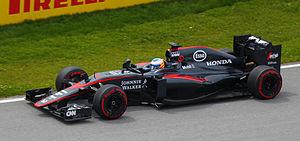
Fernando Alonso - McLaren Racing - Grand Prix du Canada - Circuit Gilles-Villeneuve - 7 juin 2015 (Photo Paul-Émile Poulin-Jacques)
La McLaren MP4-30 est la monoplace de Formule 1 engagée par l'écurie britannique McLaren Racing dans le cadre du championnat du monde de Formule 1 2015. Elle est pilotée par l'Espagnol Fernando Alonso, en provenance de la Scuderia Ferrari, et par le Britannique Jenson Button, présent chez l'écurie de Woking pour la sixième année. Les pilotes-essayeurs sont le Danois Kevin Magnussen, titulaire chez McLaren en 2014 et pour le Grand Prix d'Australie, et le Belge Stoffel Vandoorne.
Le Grand Prix automobile du Canada 2015, disputé le 7 juin 2015 sur le circuit Gilles-Villeneuve, est la 923ᵉ épreuve du championnat du monde de Formule 1 courue depuis 1950. Il s'agit de la quarante-cinquième édition du Grand Prix du Canada comptant pour le championnat du monde de Formule 1, la trente-sixième disputée sur le circuit temporaire de l'Île Notre-Dame de Montréal, et de la septième manche du championnat 2015.
McLaren Racing, fondée en 1963 par Bruce McLaren sous le nom Bruce McLaren Motor Racing Ltd, est la branche de McLaren Group chargée de l'engagement en compétition des voitures de la marque automobile britannique McLaren. L'écurie démarre en Formule 1 en 1966 avec son créateur au volant, ce qui en fait aujourd'hui la plus ancienne équipe engagée en continu dans ce championnat après Ferrari.